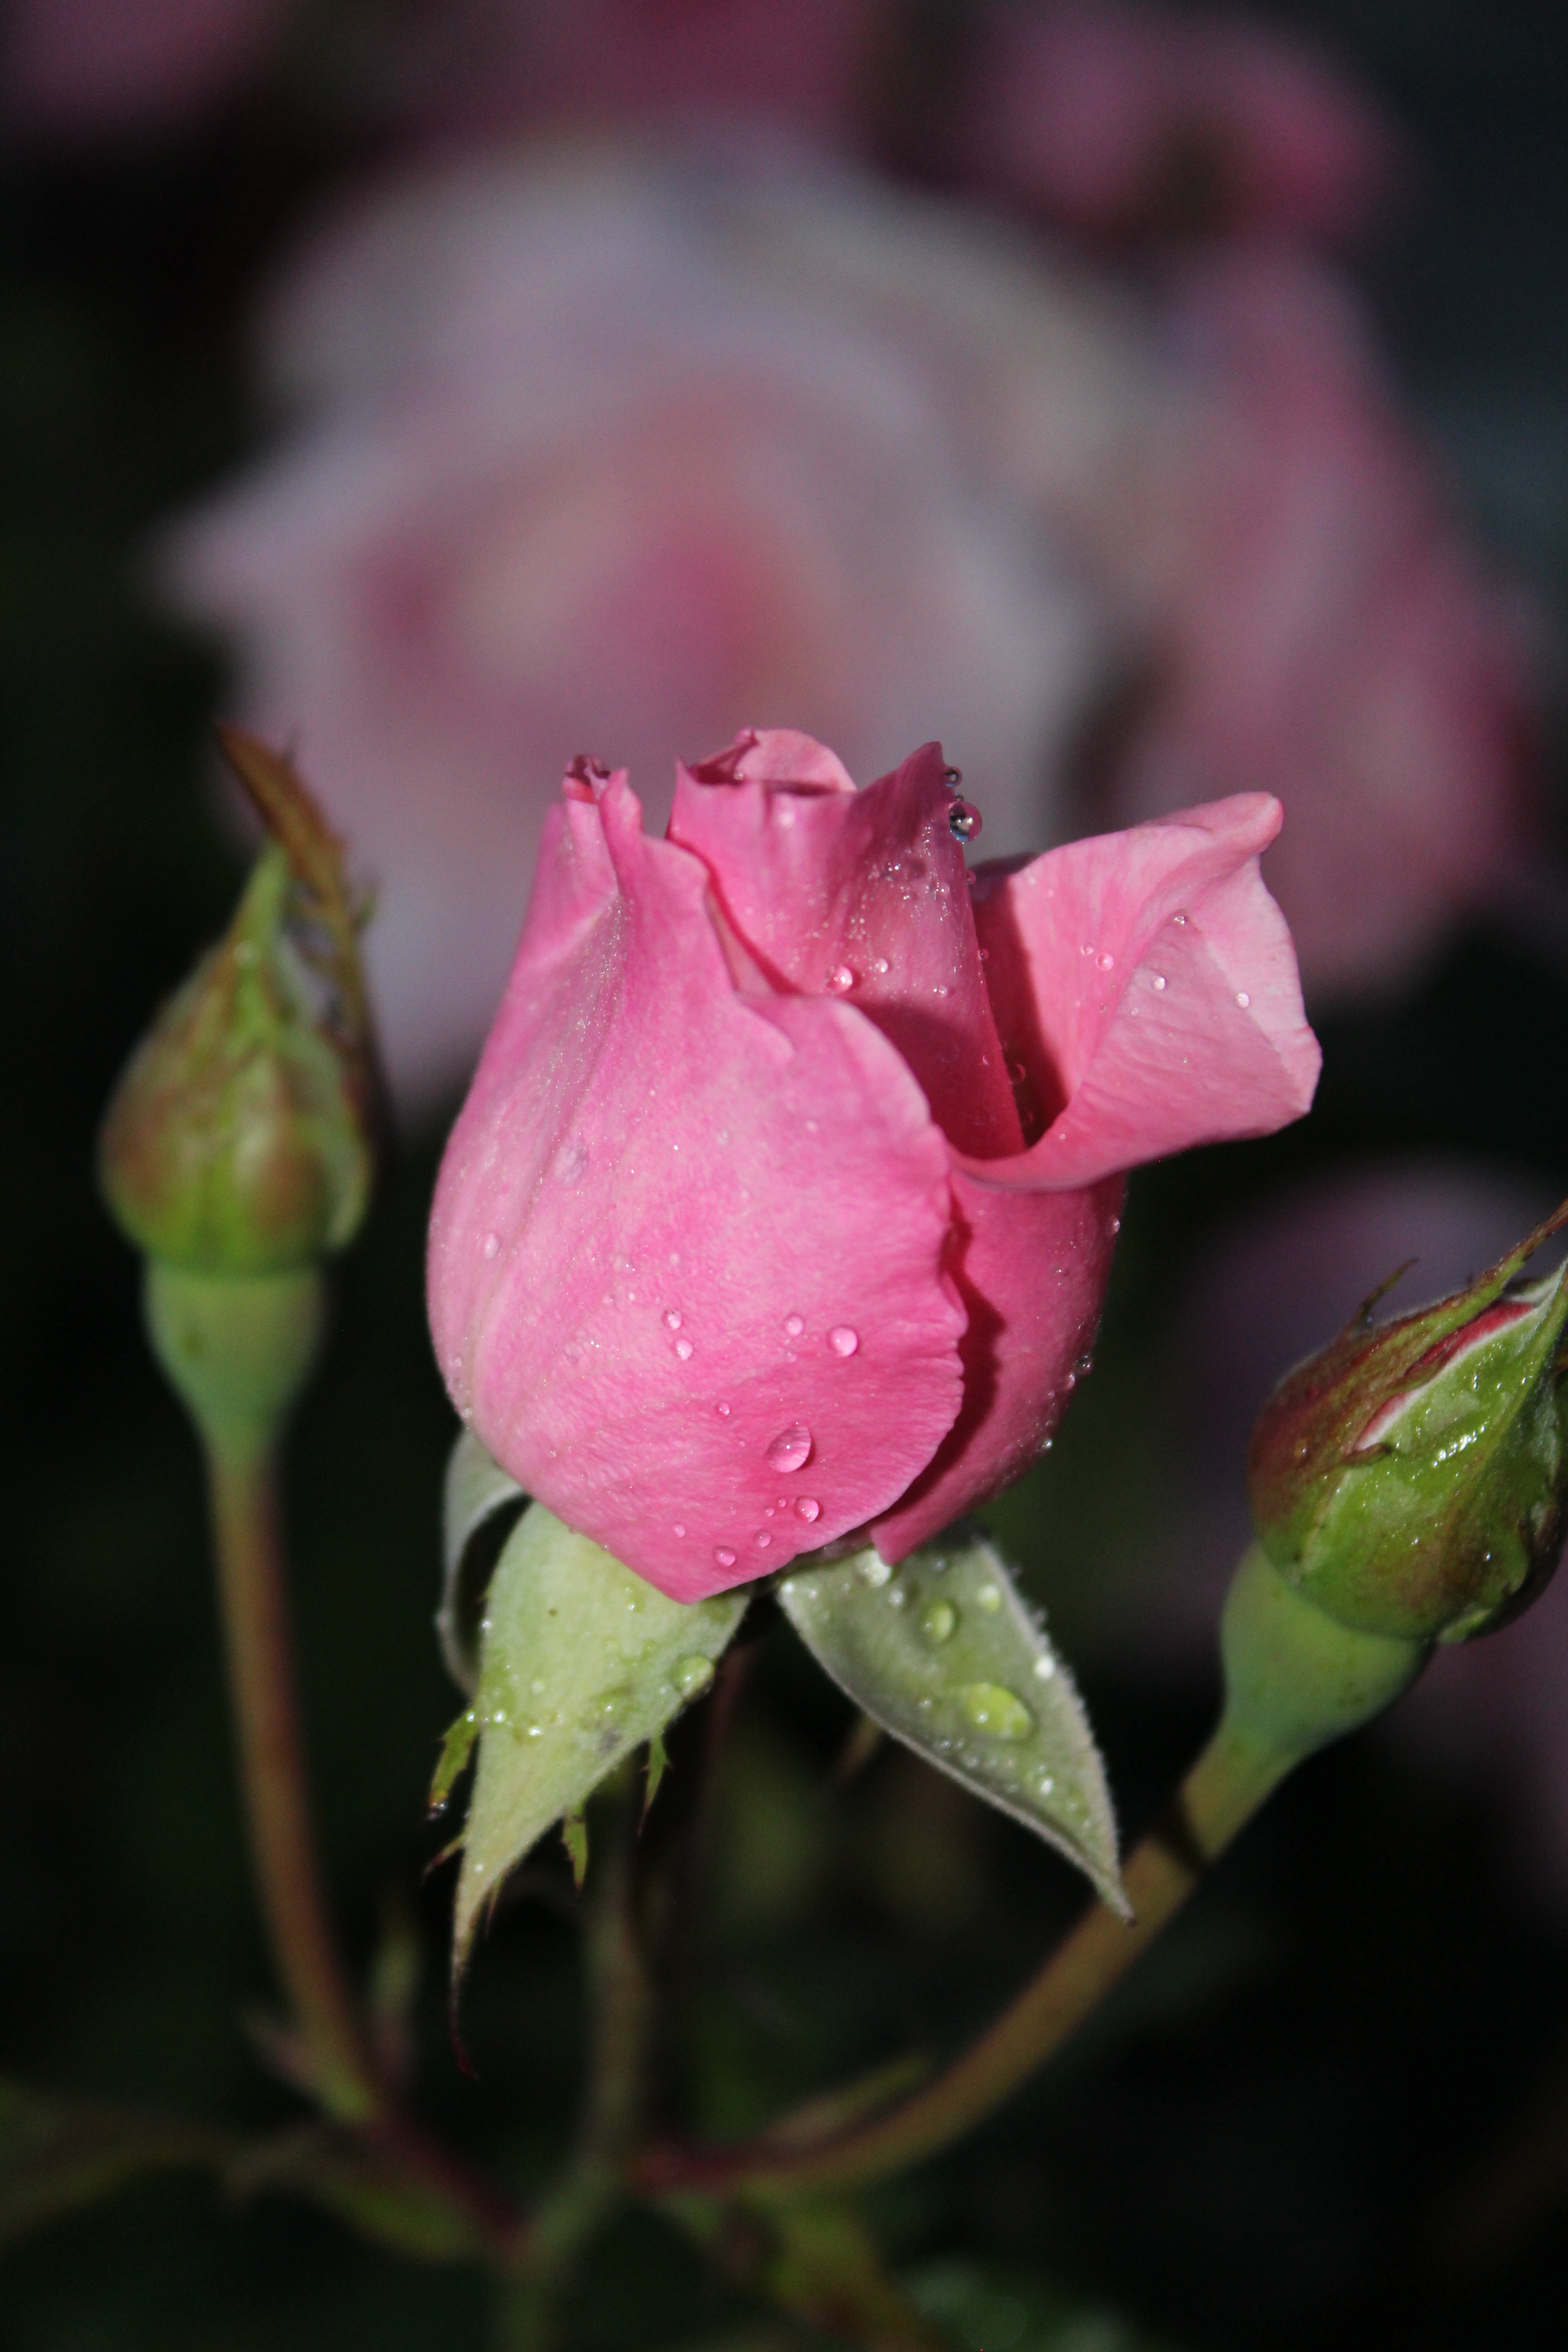
blossom, dew, plant, flower, petal, rose, garden, pink, flora, button, close up, petals, bud, pink flower, macro photography, pink flowers, rosebush, color pink, flowering plant, garden roses, rose family, rose bud, plant stem, land plant, rose order